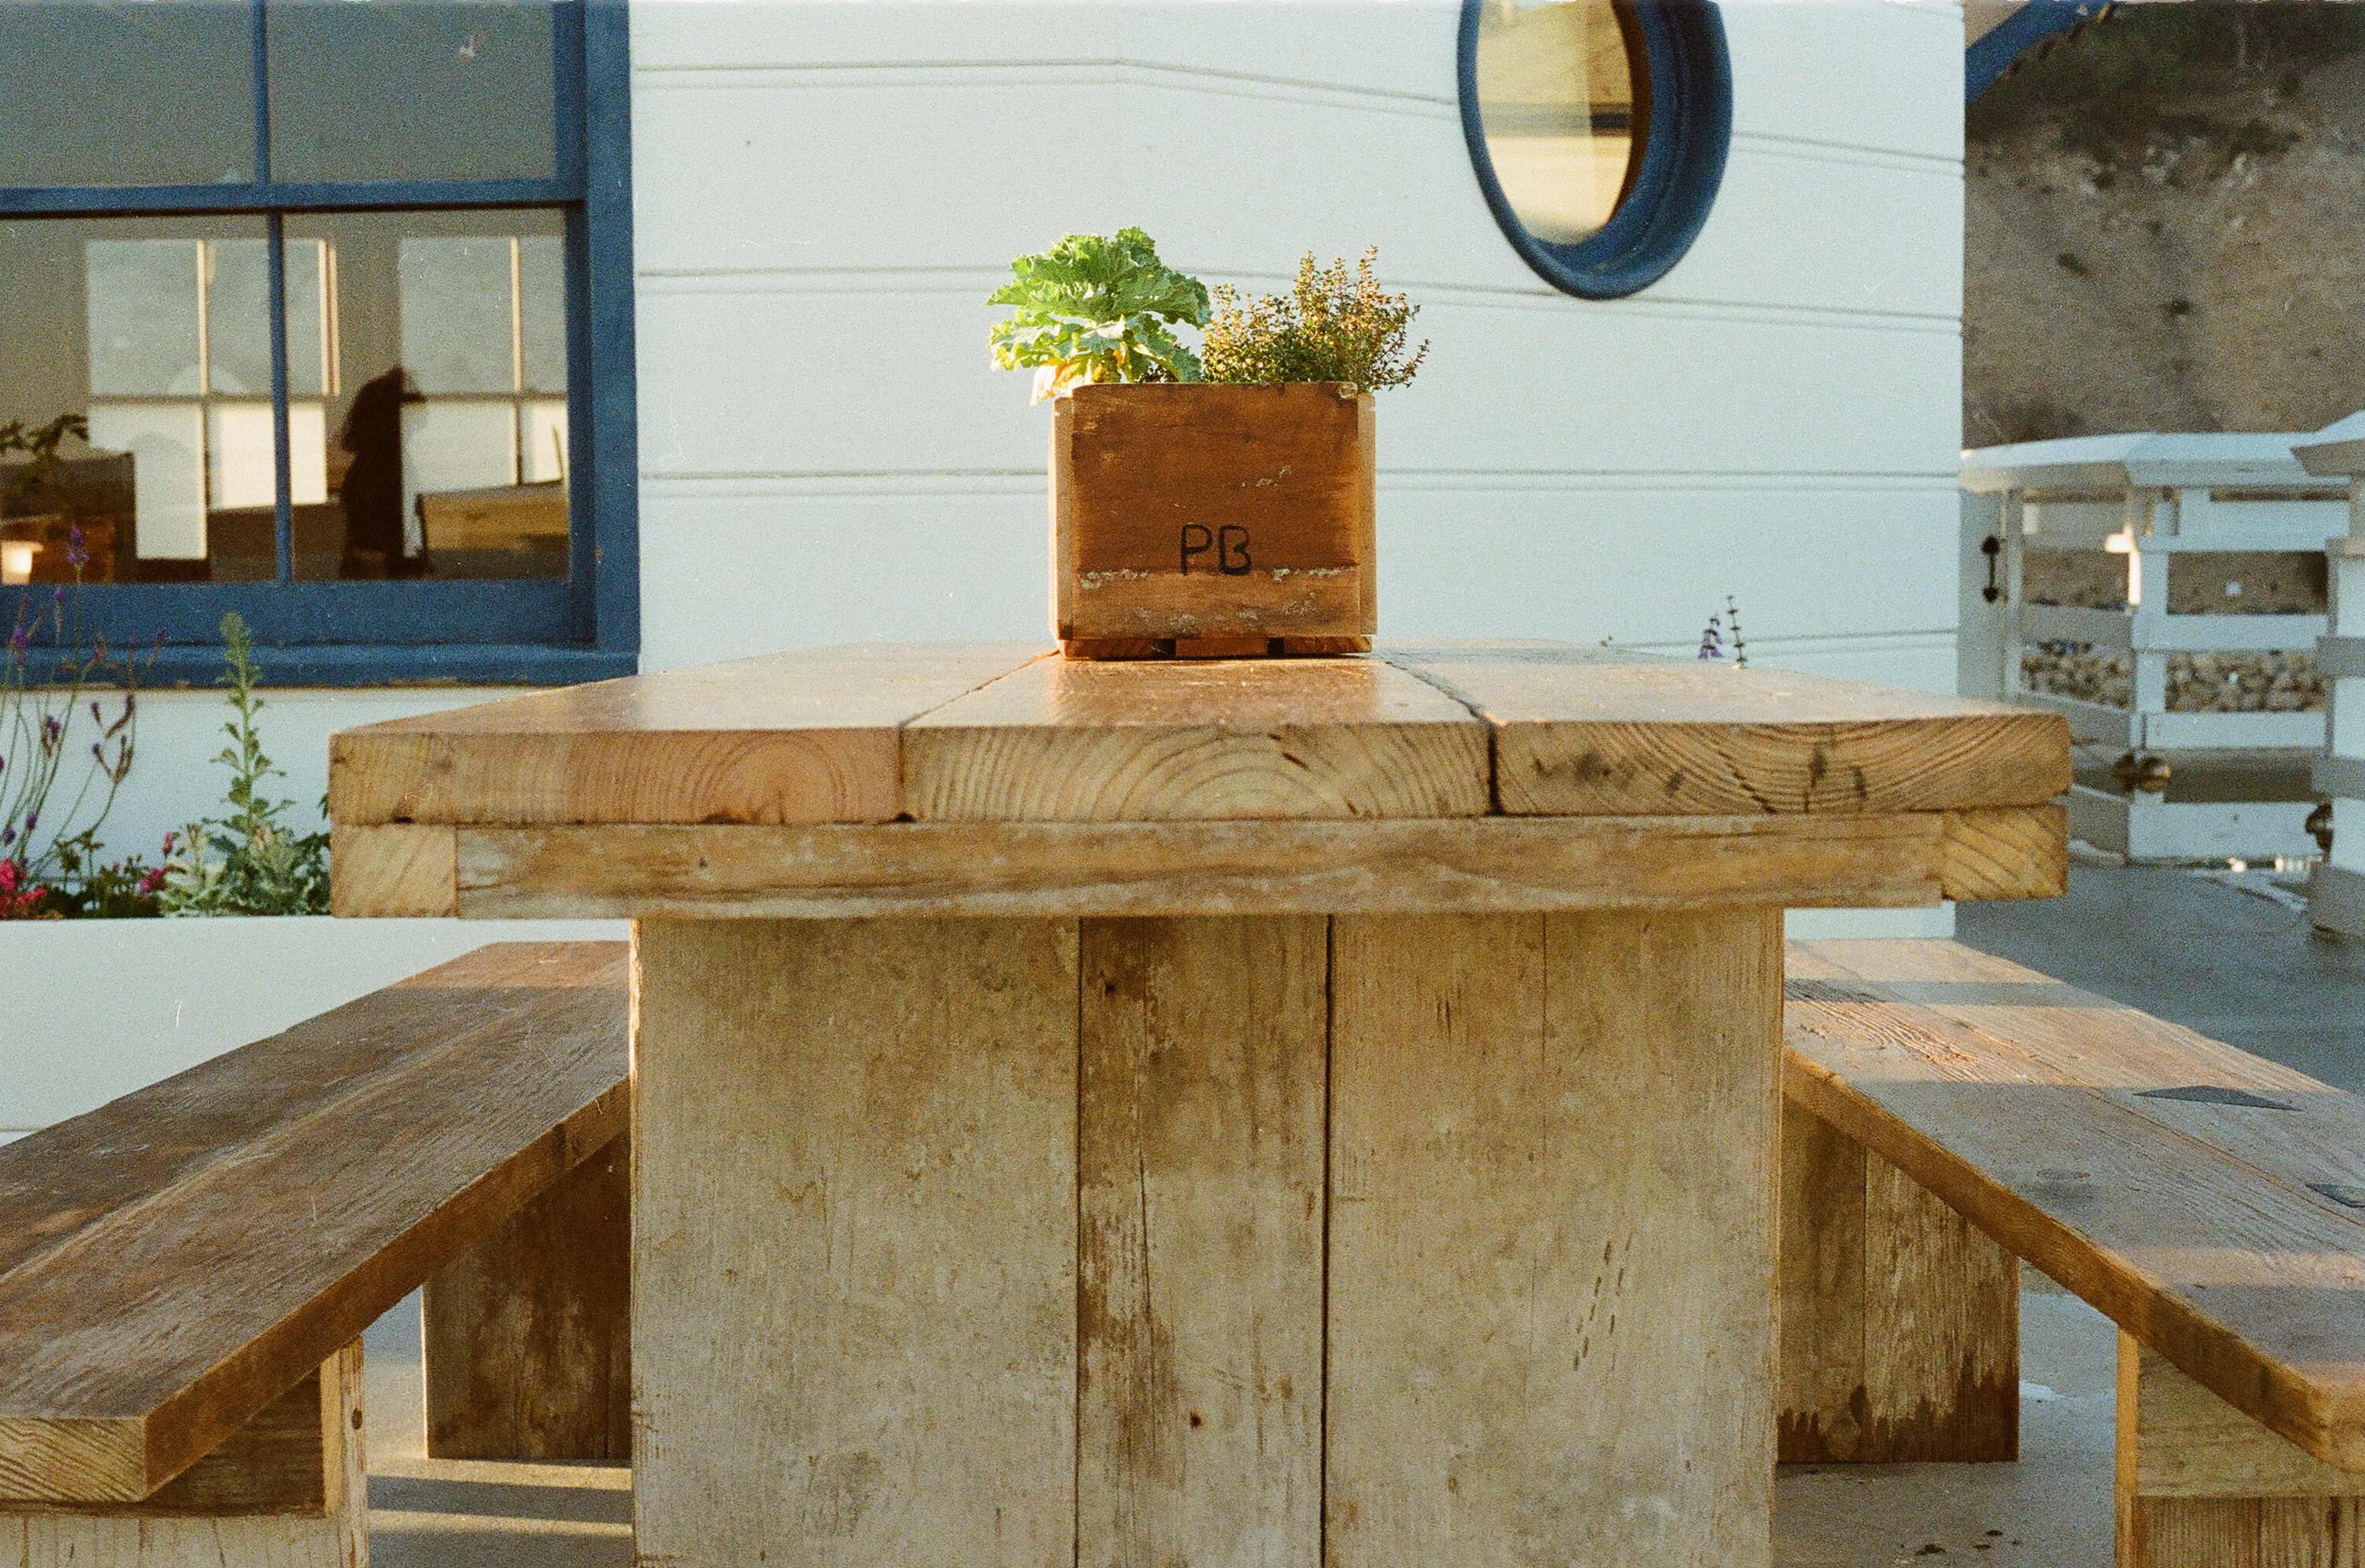
table, plant, wood, bench, home, wall, pier, porch, furniture, garden, lumber, outdoors, malibu, design, windows, picnic table, man made object